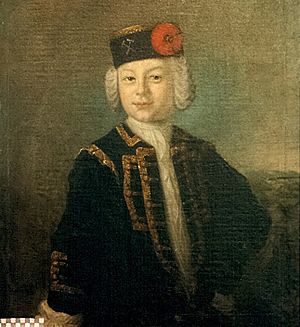
Anhalts regenter / Anhalt-Bernburg / Fyrster af Anhalt-Bernburg fra Huset Askanien
Anhalts regenter er en oversigt over de regenter, som har regeret over Hertugdømmet Anhalt i den centrale del af Tyskland.